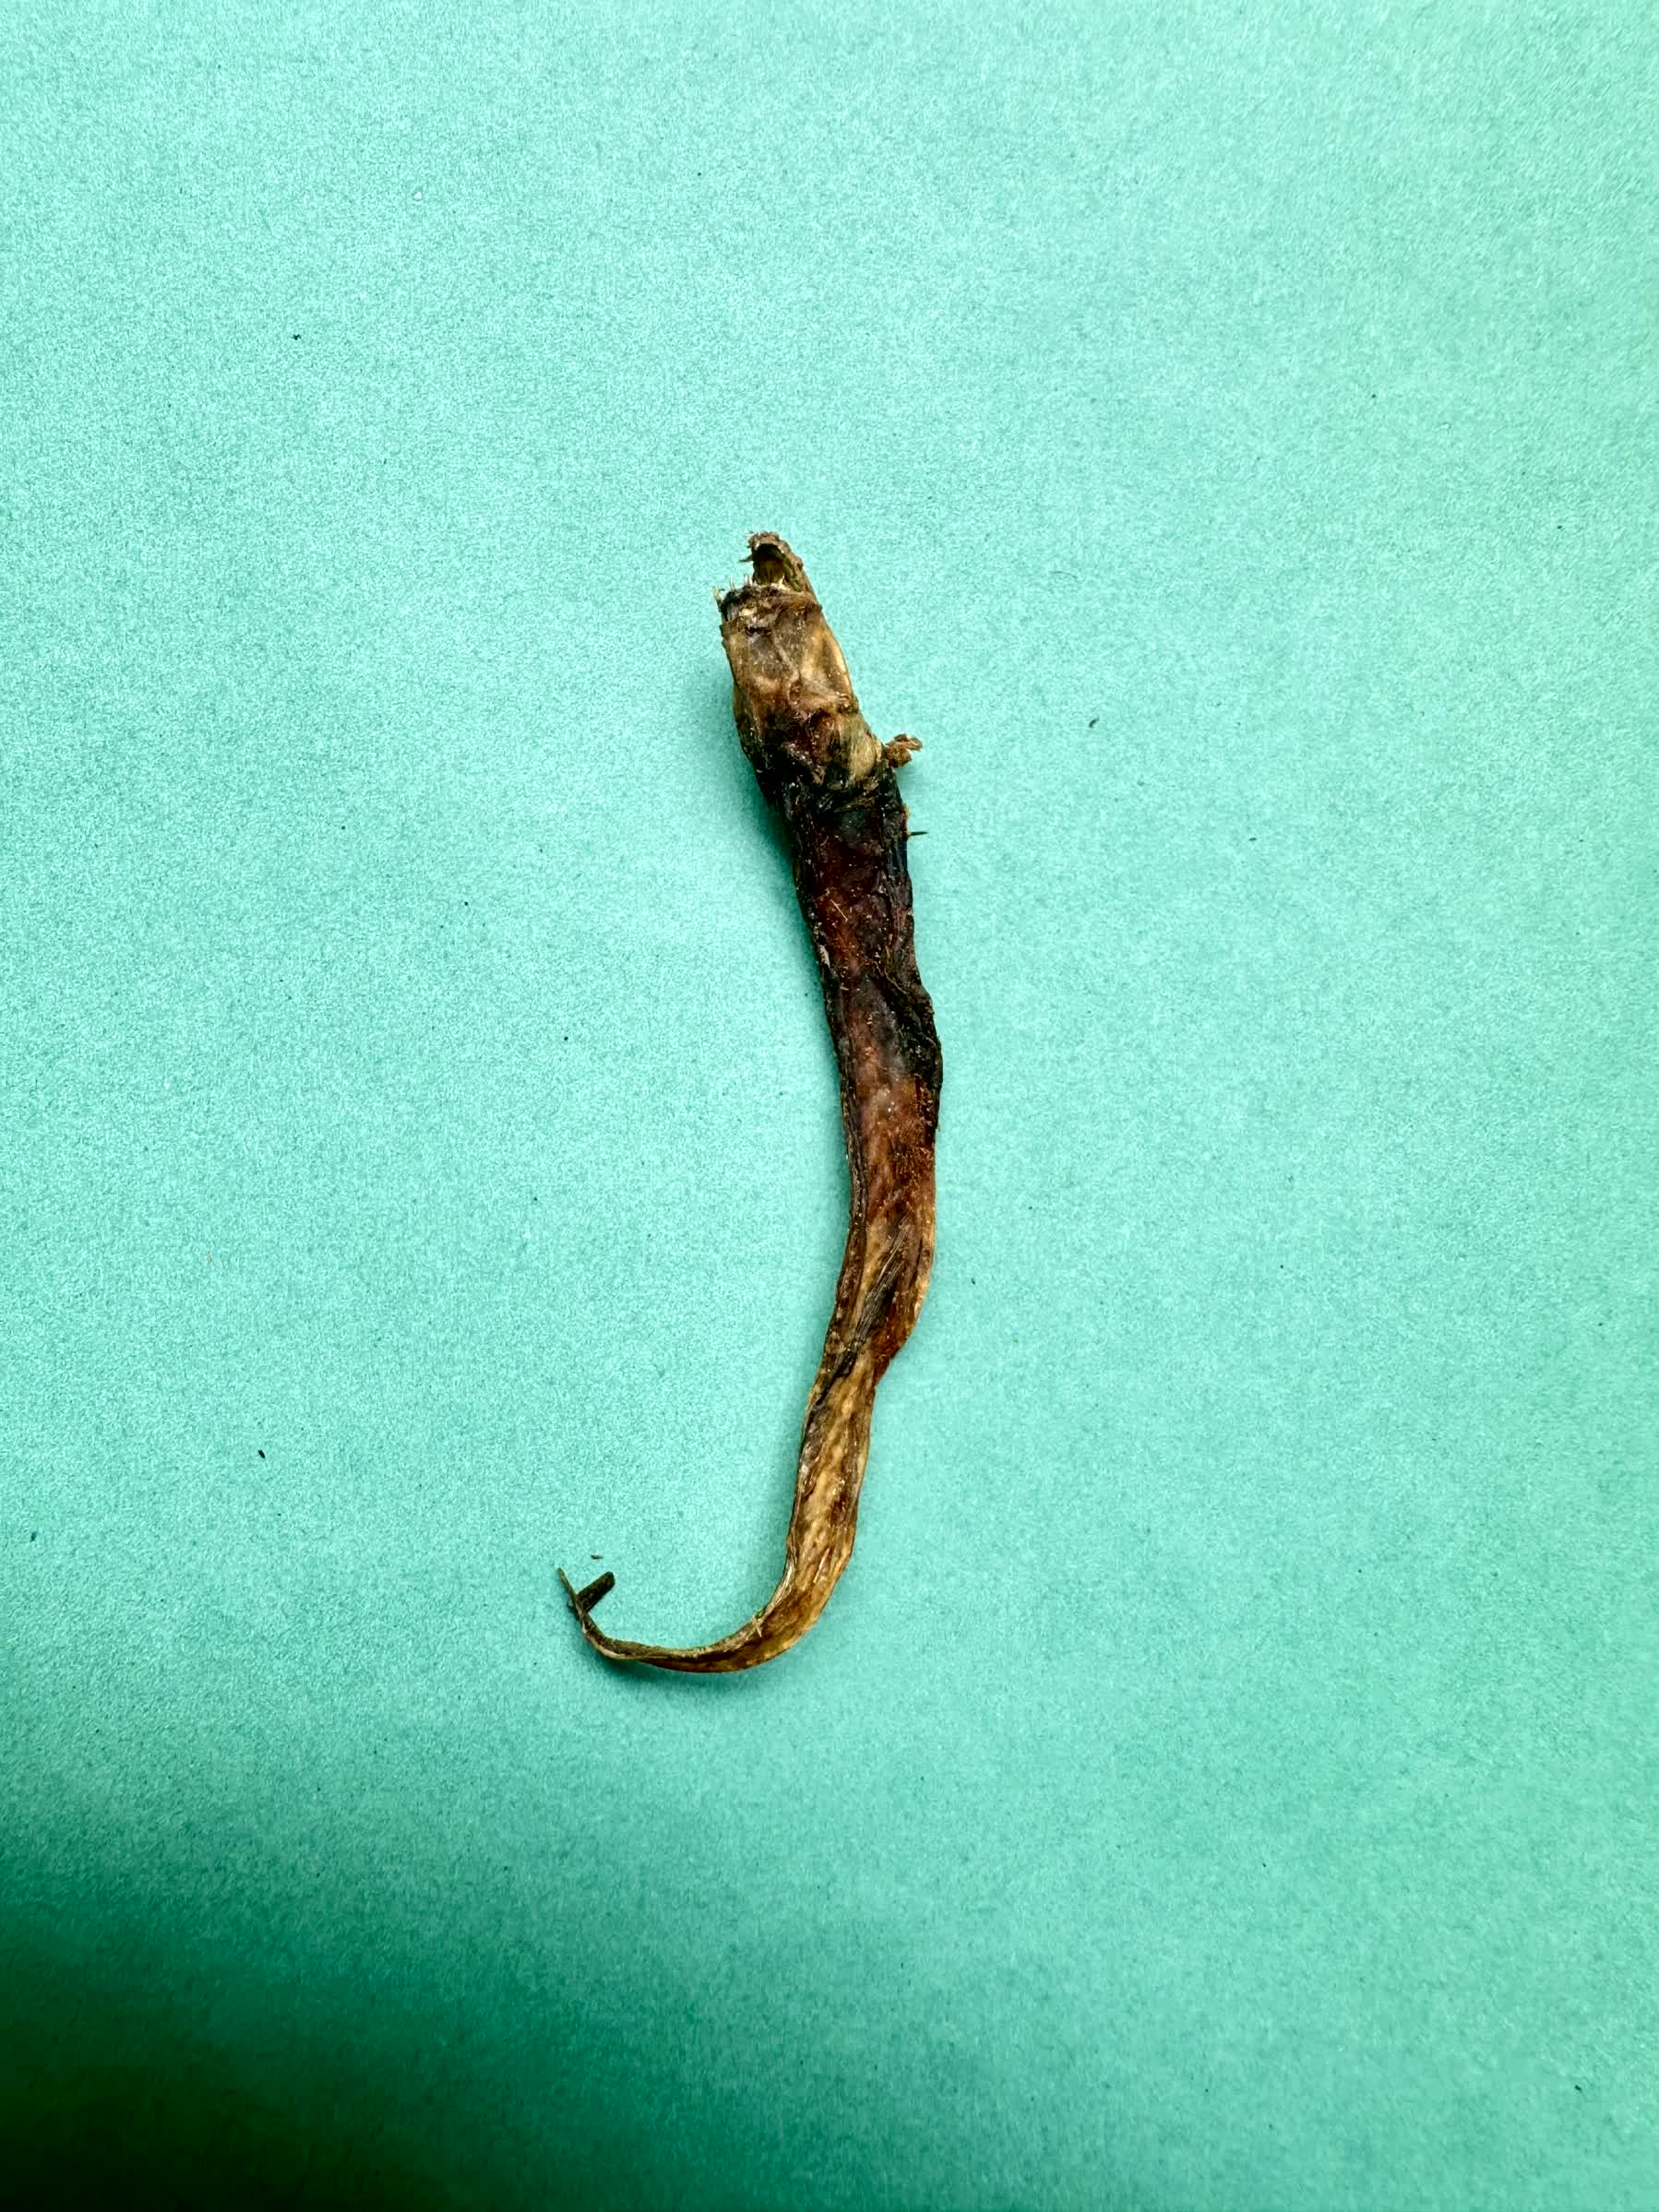
Species: Chewa